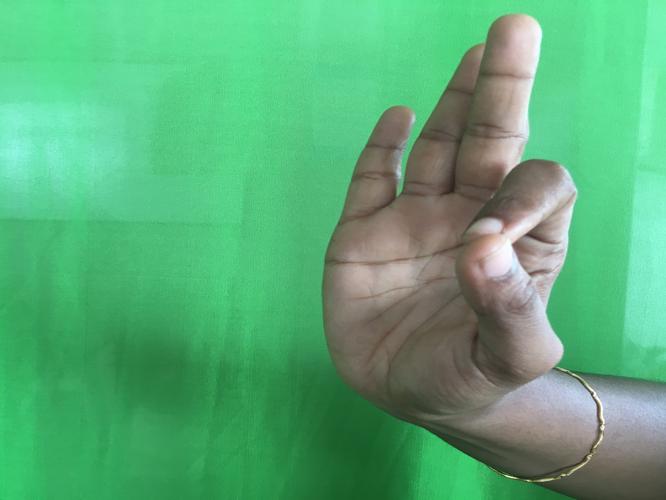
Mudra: Aralam
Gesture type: single_hand